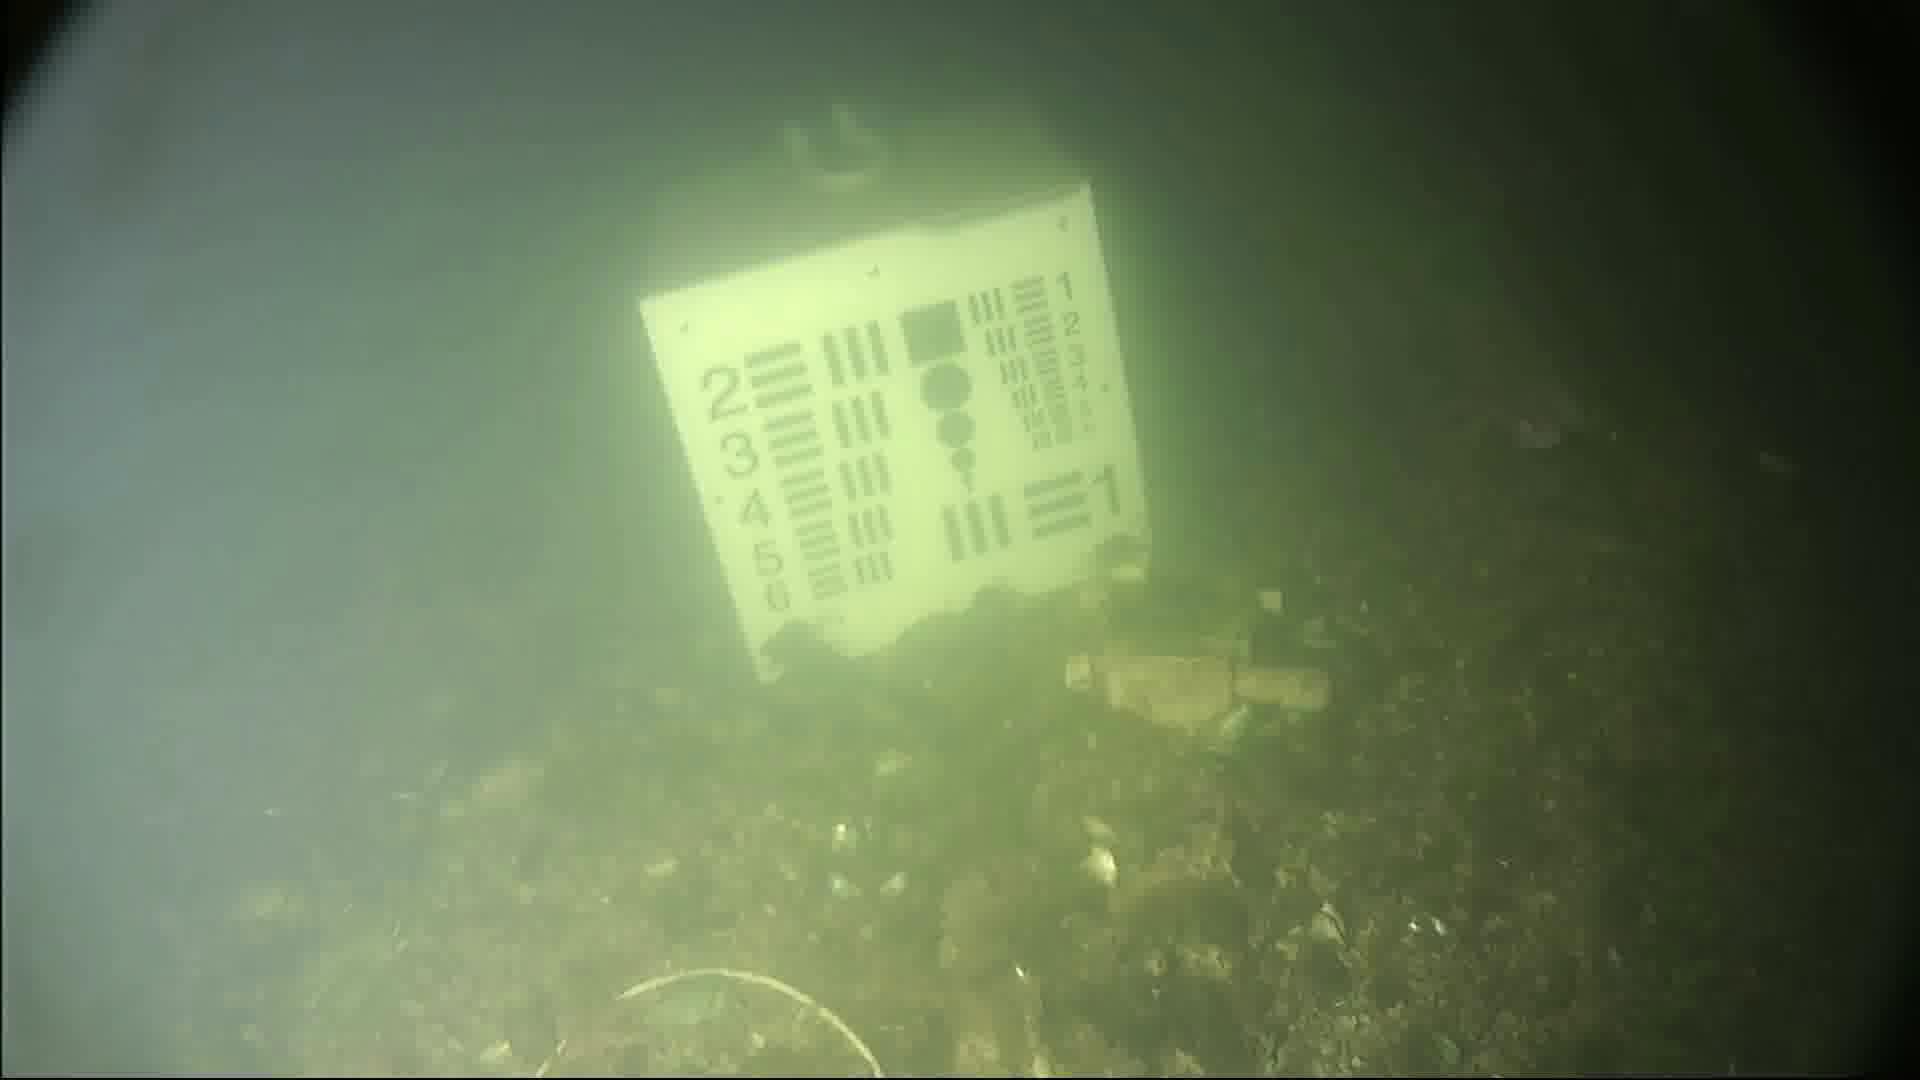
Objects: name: starfish
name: small_fish
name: crab